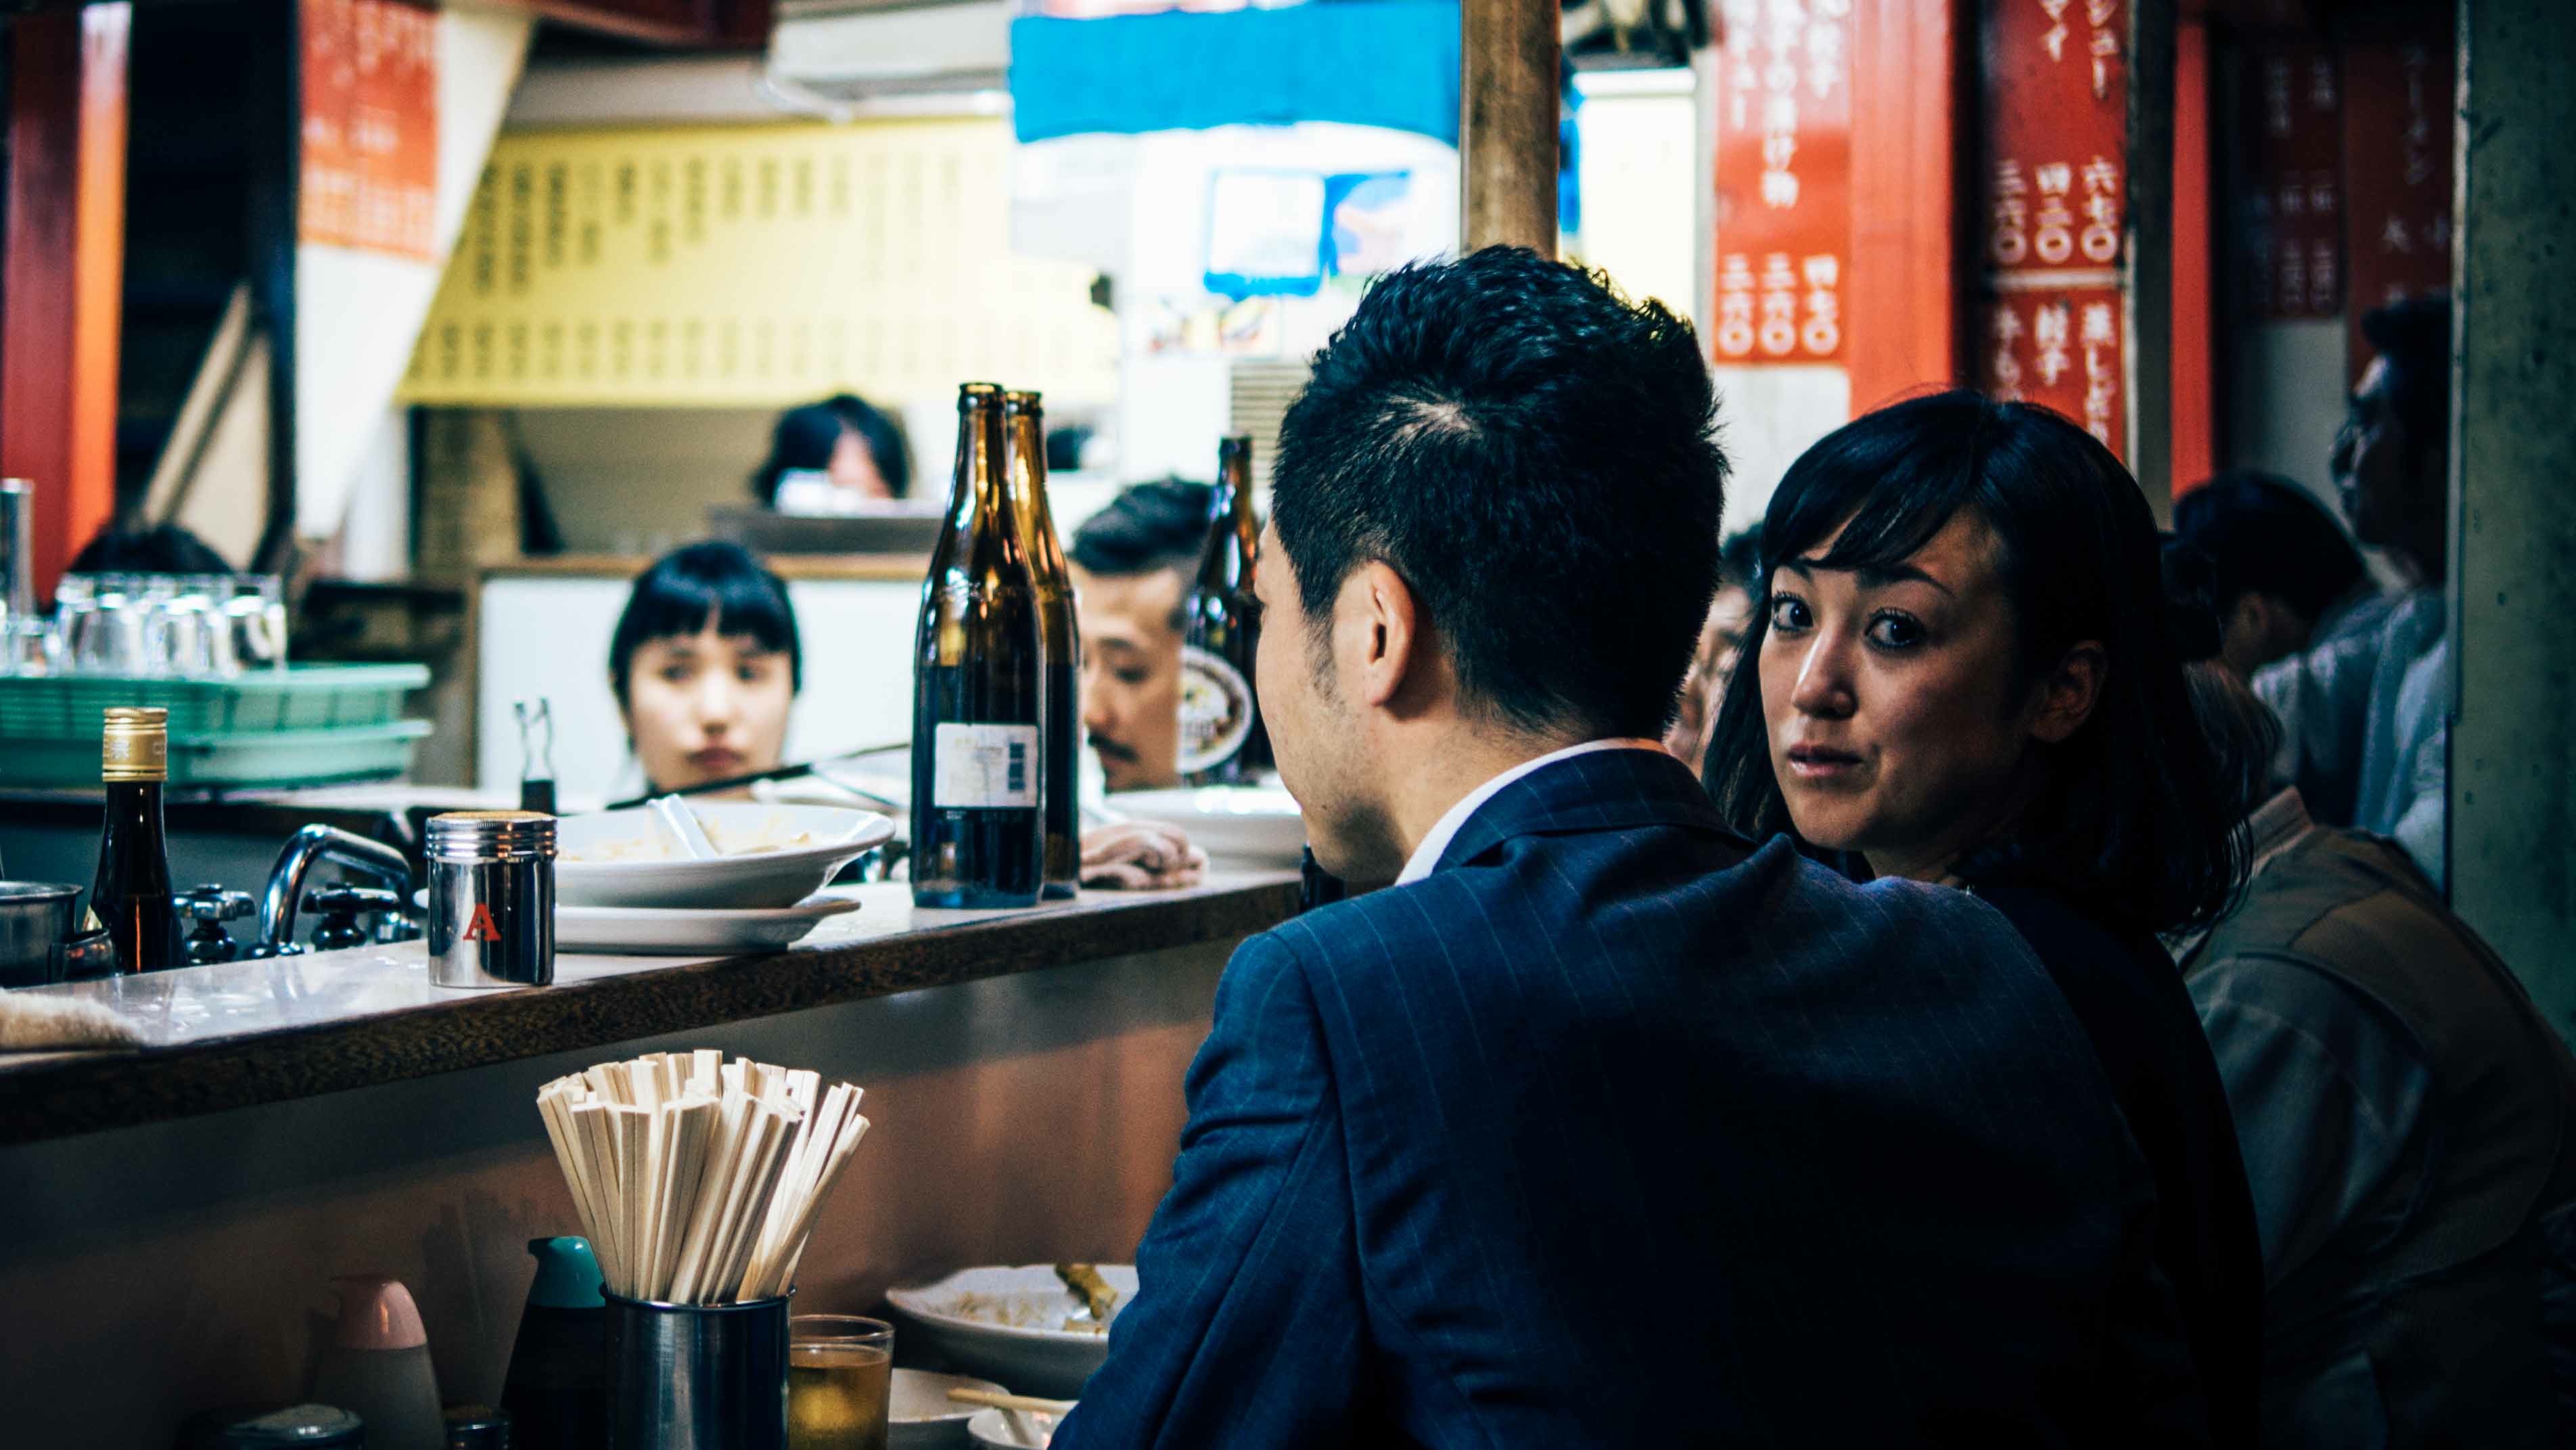
street